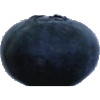
Label: blueberry